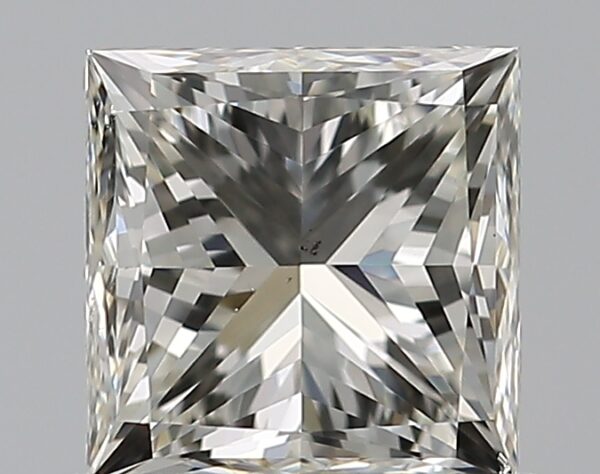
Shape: princess
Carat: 0.7
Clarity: VS2
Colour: J
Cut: VG
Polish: EX
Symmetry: EX
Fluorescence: N
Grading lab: GIA
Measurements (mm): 4.7 x 4.68 x 3.55